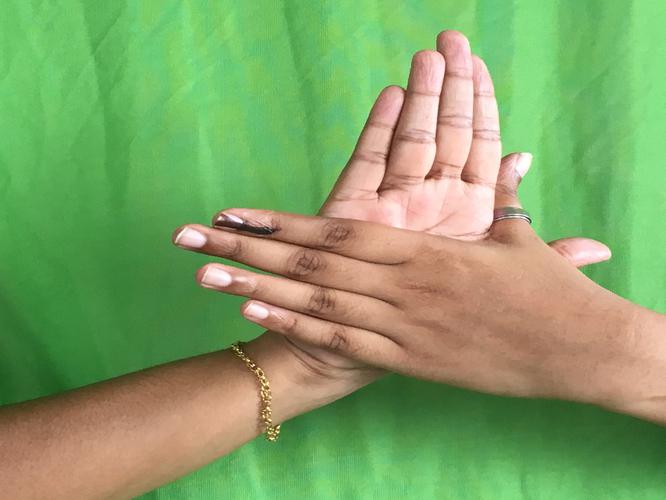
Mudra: Chakra
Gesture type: double_hand